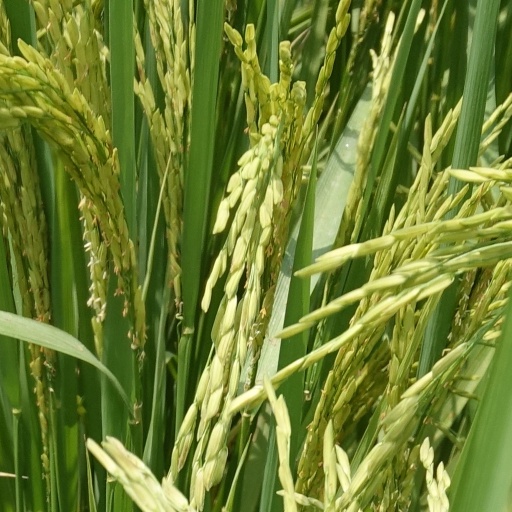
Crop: rice